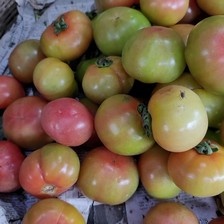
Label: tomato